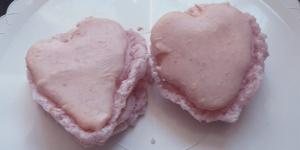
macarons con forma de corazon